2021 4 Hours of Abu Dhabi

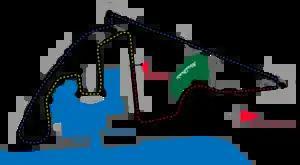
The layout of the Yas Marina Circuit

The 2021 4 Hours of Abu Dhabi was an endurance sportscar racing event held between 18 and 20 February 2021, as the final rounds of 2021 Asian Le Mans Series season.